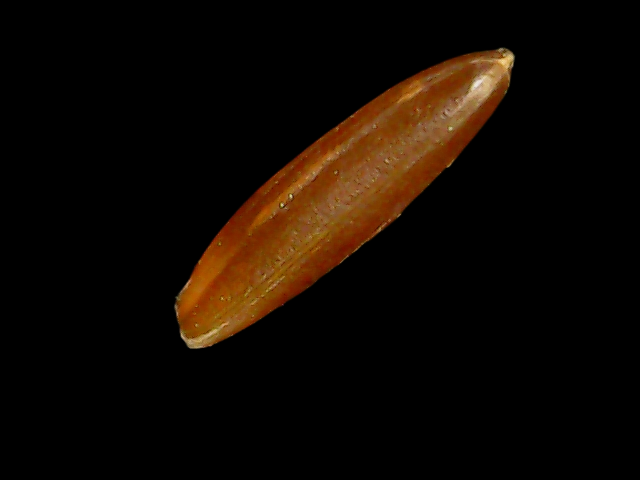
Rice variety: Binadhan20